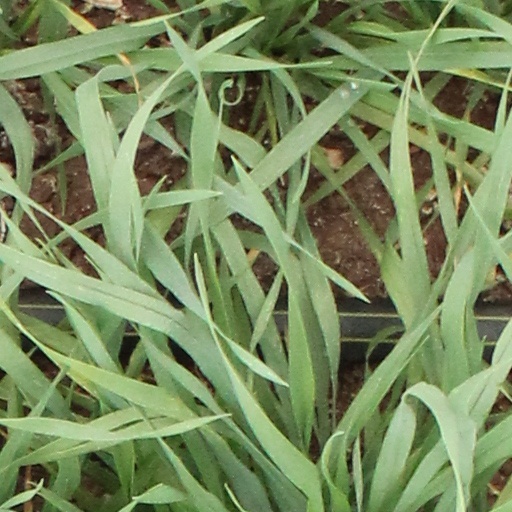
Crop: wheat